Thrilling Cities

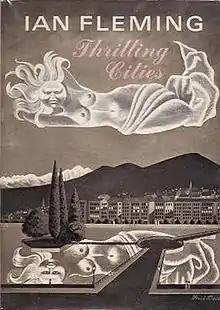
First edition

Thrilling Cities is a travelogue by the author and "The Sunday Times" journalist Ian Fleming. The book was first published in the UK in November 1963 by Jonathan Cape. Fleming covered Hong Kong, Macau, Tokyo, Honolulu, Los Angeles, Las Vegas, Chicago, New York, Hamburg, Berlin, Vienna, Geneva, Naples and Monte Carlo.